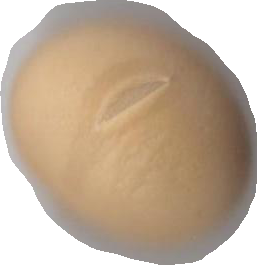
Variety: Grobogan